Answer in natural language. Consider the 3D positions of the objects in the scene and not just the 2D positions in the image. Is the centerpoint of  brown wooden chair (highlighted by a red box) at a higher height than fridge (highlighted by a blue box)? Choose between the following options: yes or no
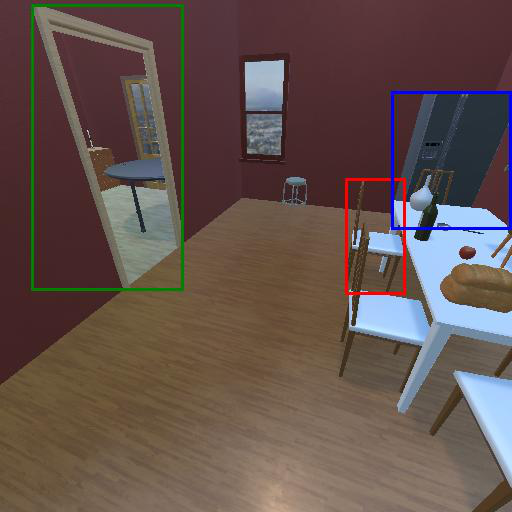
<answer>no</answer>